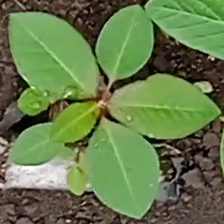
Weed species: Moti_dudhi(Euphorbia_geneculata_L)